Shuji Doi

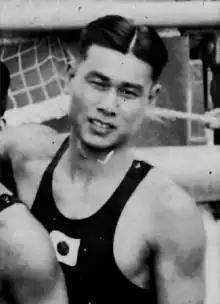

was a Japanese water polo player. He competed in the men's tournament at the 1932 Summer Olympics. He died of wounds suffered in the Second Sino-Japanese War.